Presidency of Harry S. Truman

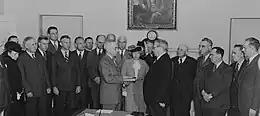
Truman is sworn in as the 33rd President of the United States by Chief Justice Harlan F. Stone in the White House Cabinet Room, while Bess Truman looks on.

President Franklin D. Roosevelt sought re-election in the 1944 presidential election. Roosevelt personally favored either incumbent Vice President Henry A. Wallace or James F. Byrnes as his running mate. However, Wallace was unpopular among conservatives in the Democratic Party. Byrnes, an ex-Catholic, was opposed by many liberals and Catholics. At the behest of party leaders, Roosevelt agreed to run with Truman, who was acceptable to all factions of the party, and Truman was nominated for vice president at the 1944 Democratic National Convention.